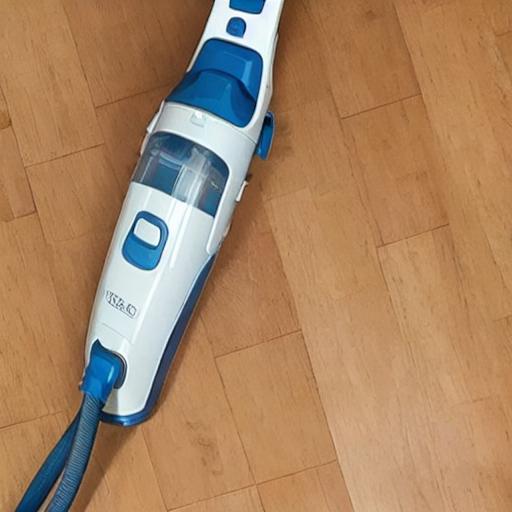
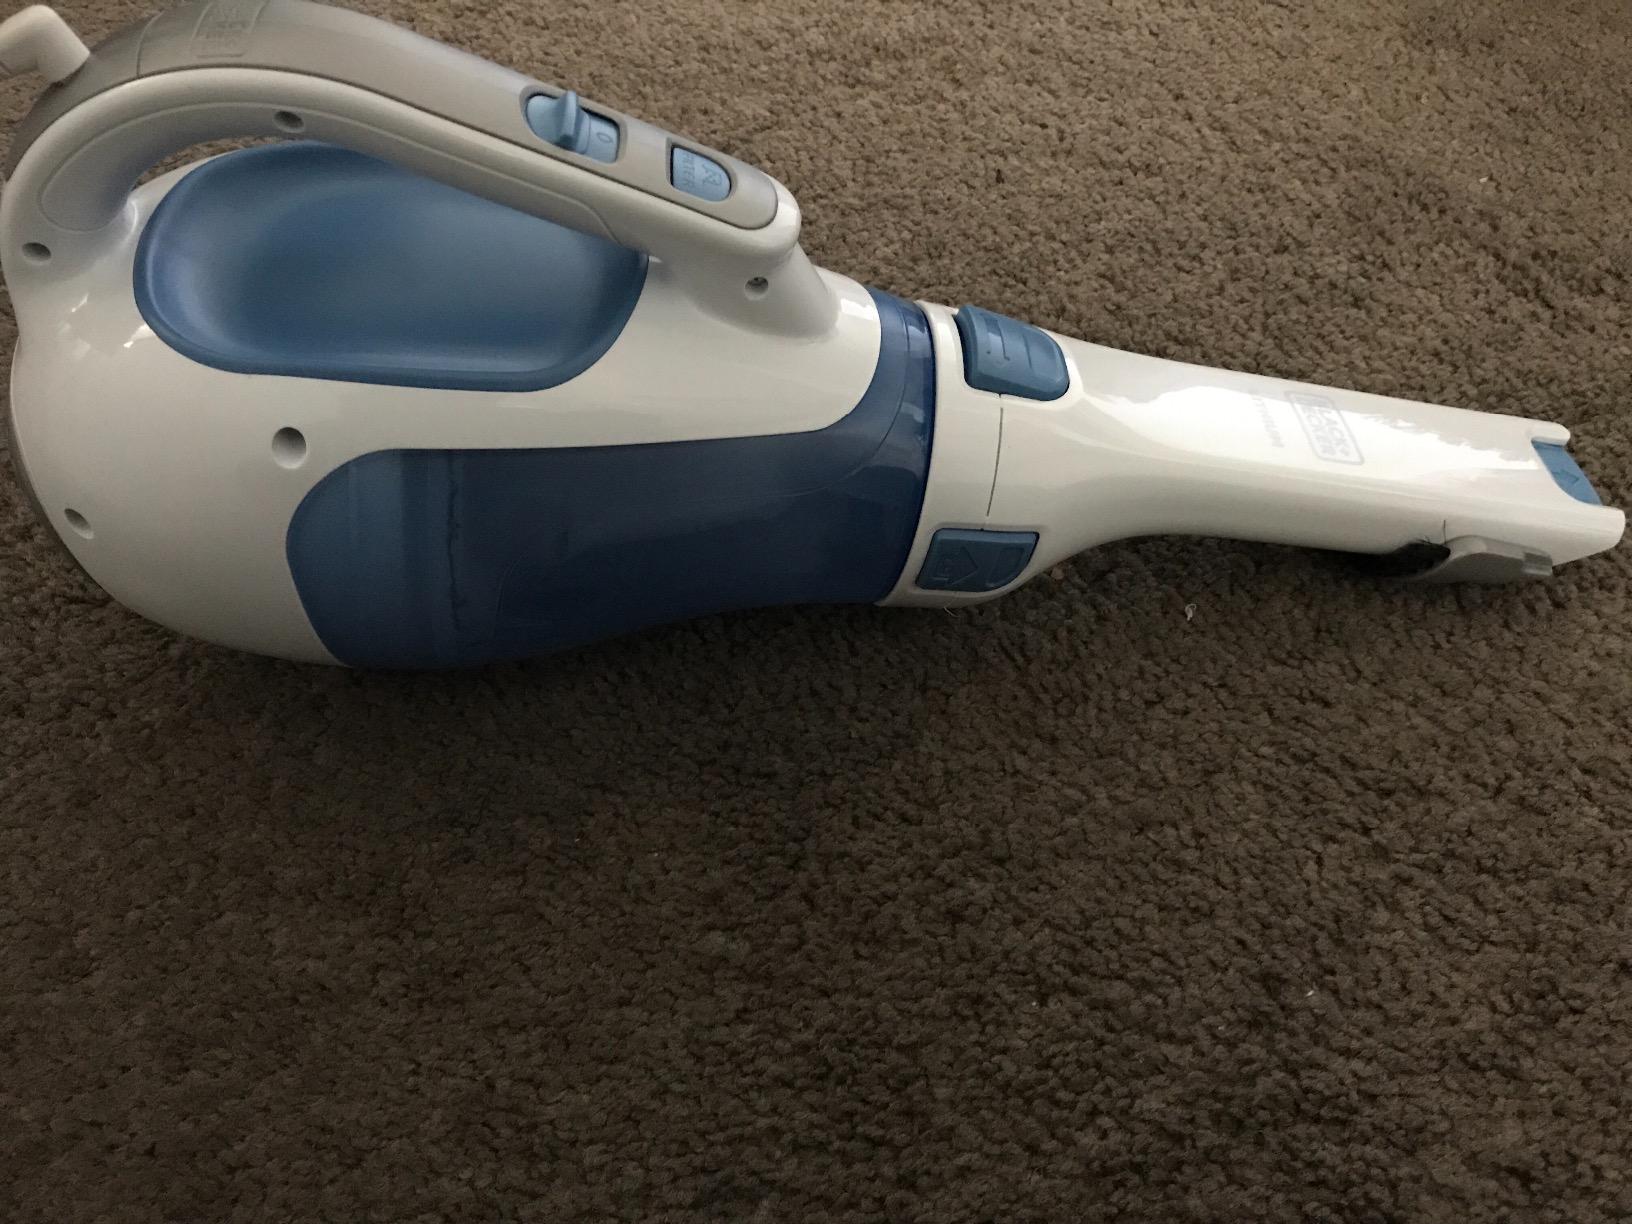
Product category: items_vacuum
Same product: no